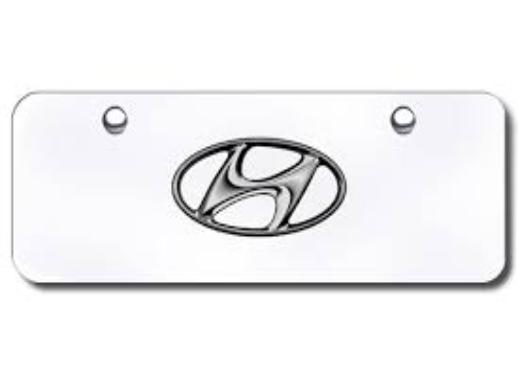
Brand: Hyundai-1
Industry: Transportation